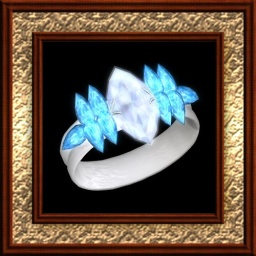
A beautiful ring of blue stones around a diamond marquise. $300L